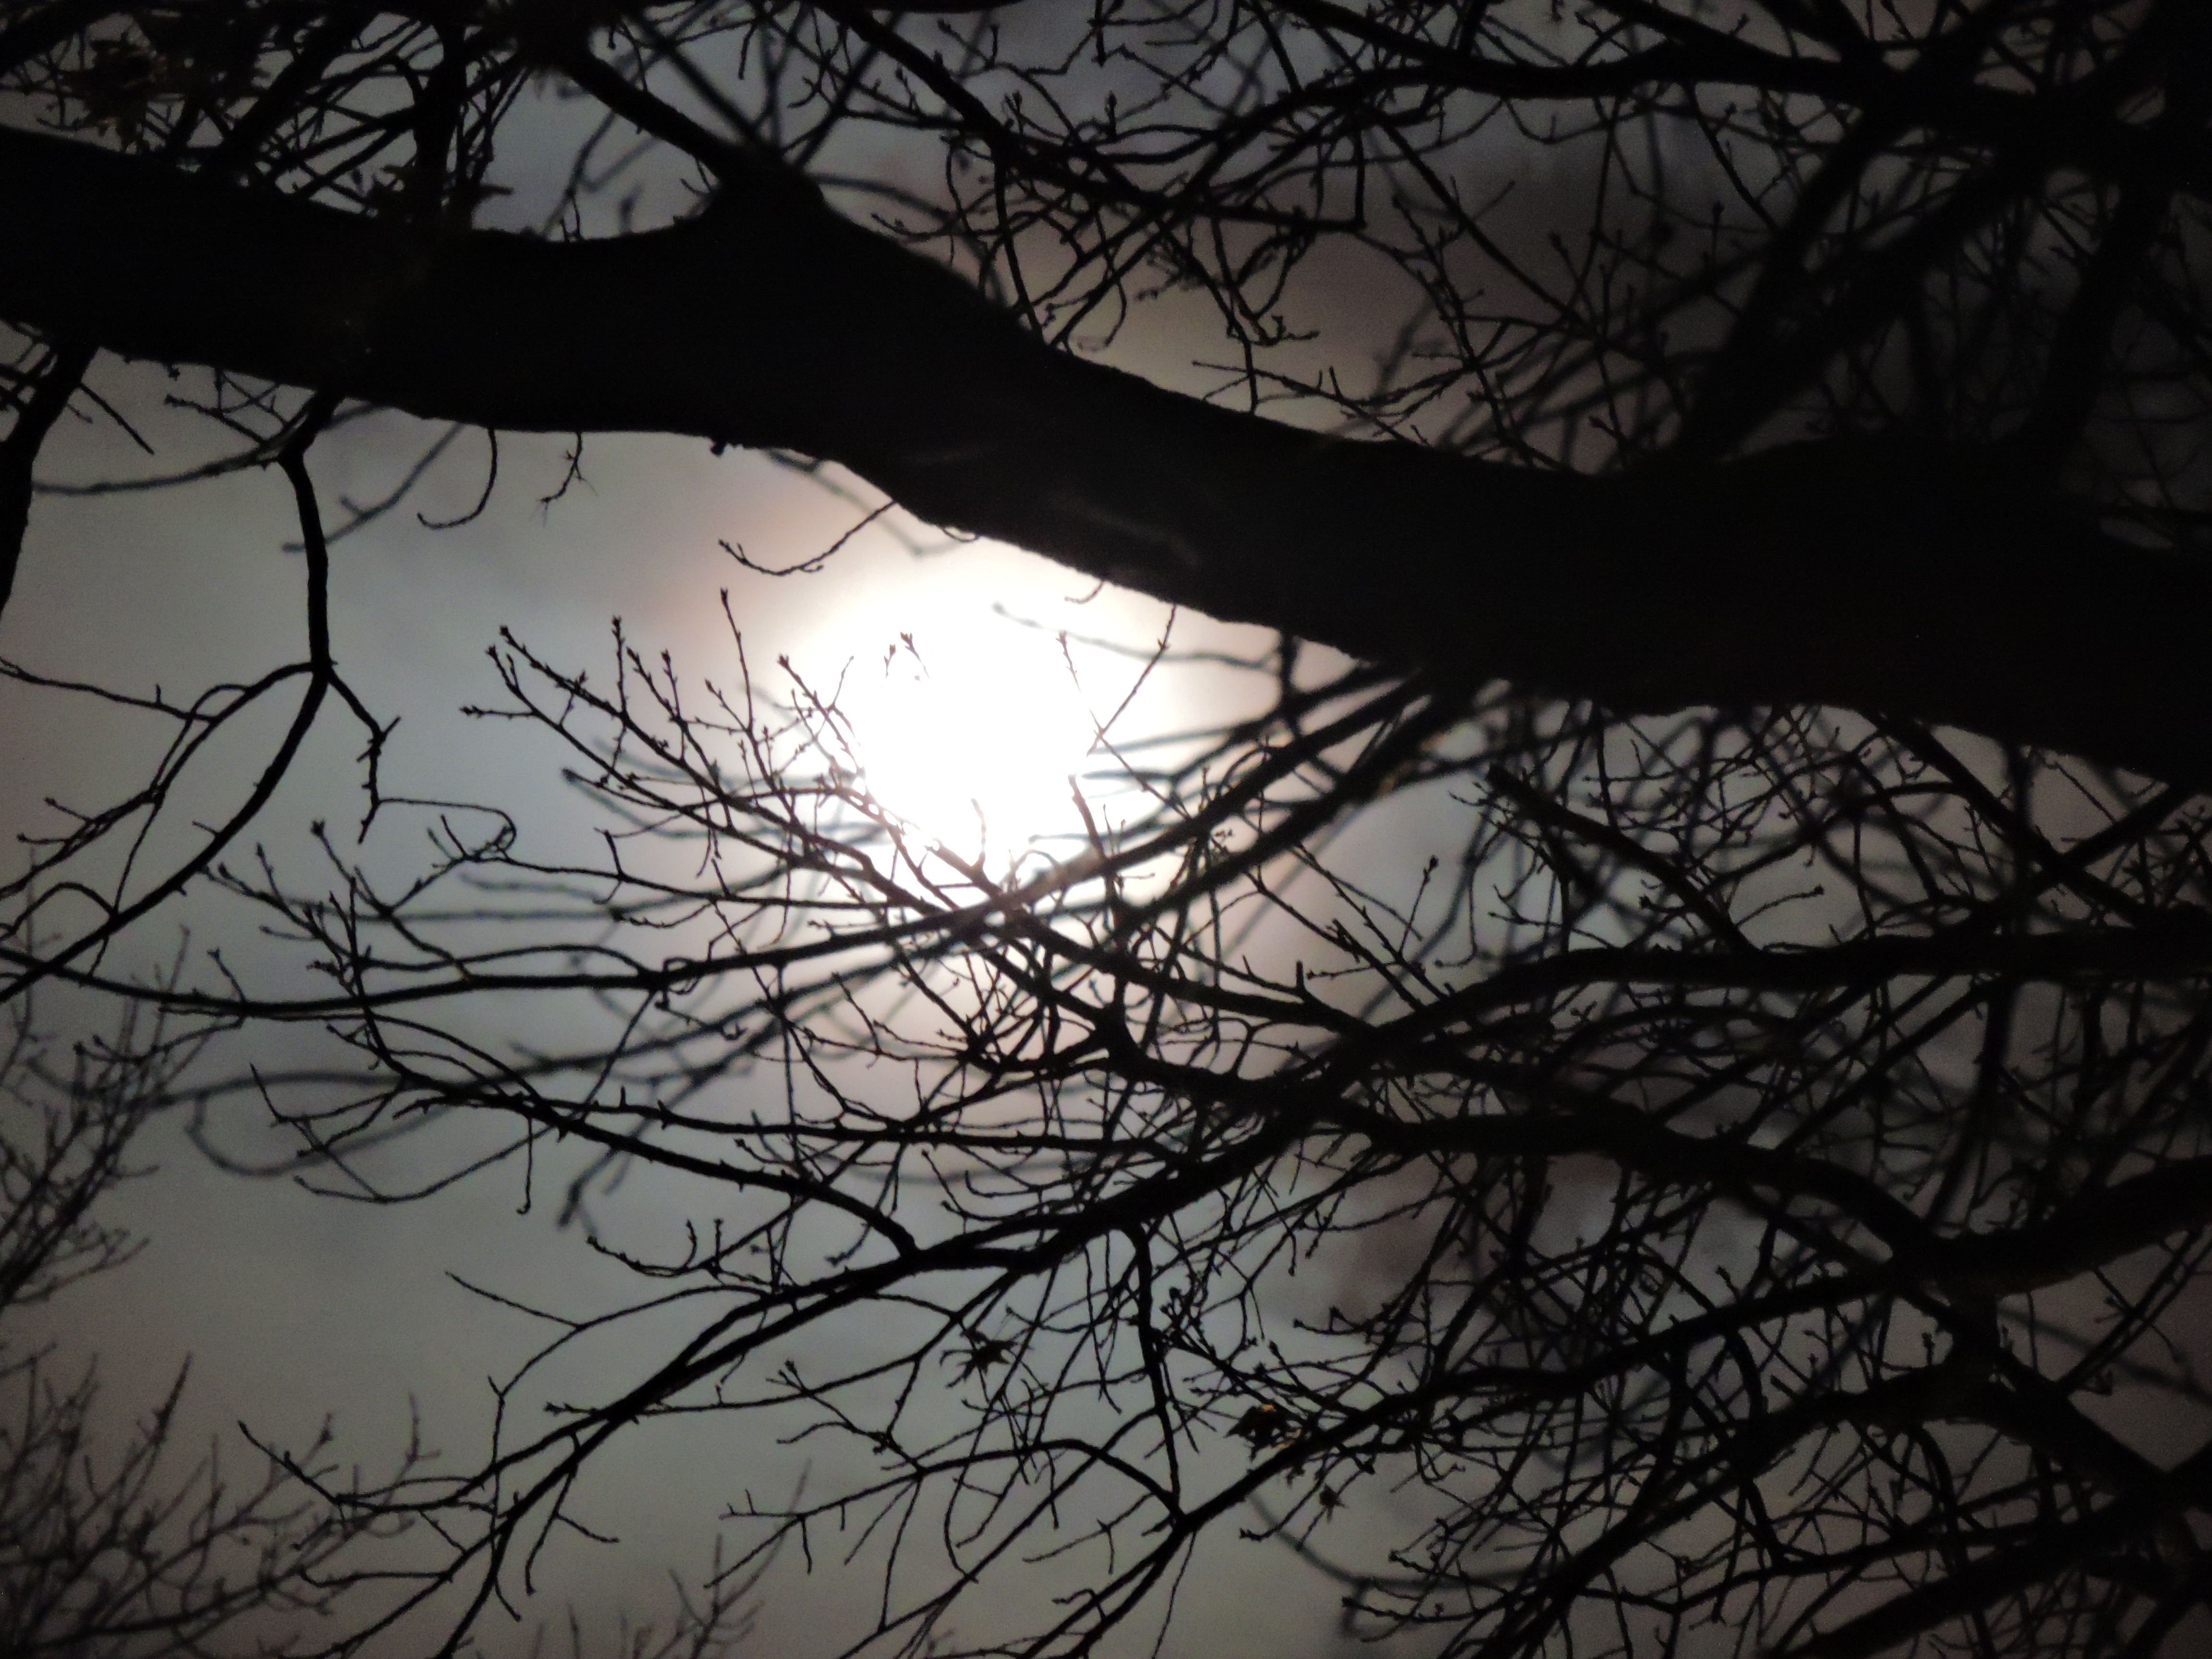
tree, nature, branch, winter, light, sky, sunset, sunlight, morning, leaf, evening, reflection, darkness, twig, atmospheric phenomenon, woody plant